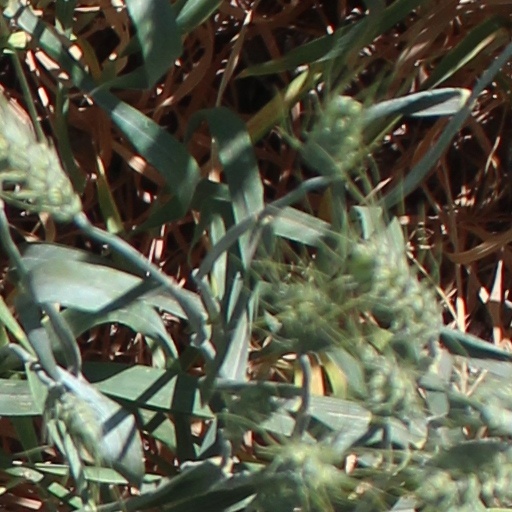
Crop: wheat